Springtime in the Rockies

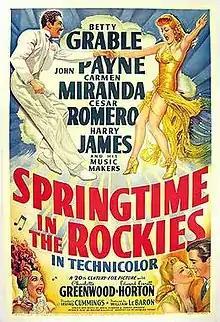

Springtime in the Rockies is an American Technicolor musical comedy film released by Twentieth Century Fox in 1942. It stars Betty Grable, with support from John Payne, Carmen Miranda, Cesar Romero, Charlotte Greenwood, and Edward Everett Horton. Also appearing were Grable's future husband Harry James and his band. The director was Irving Cummings. The screenplay was based on the short story "Second Honeymoon" by Philip Wylie.